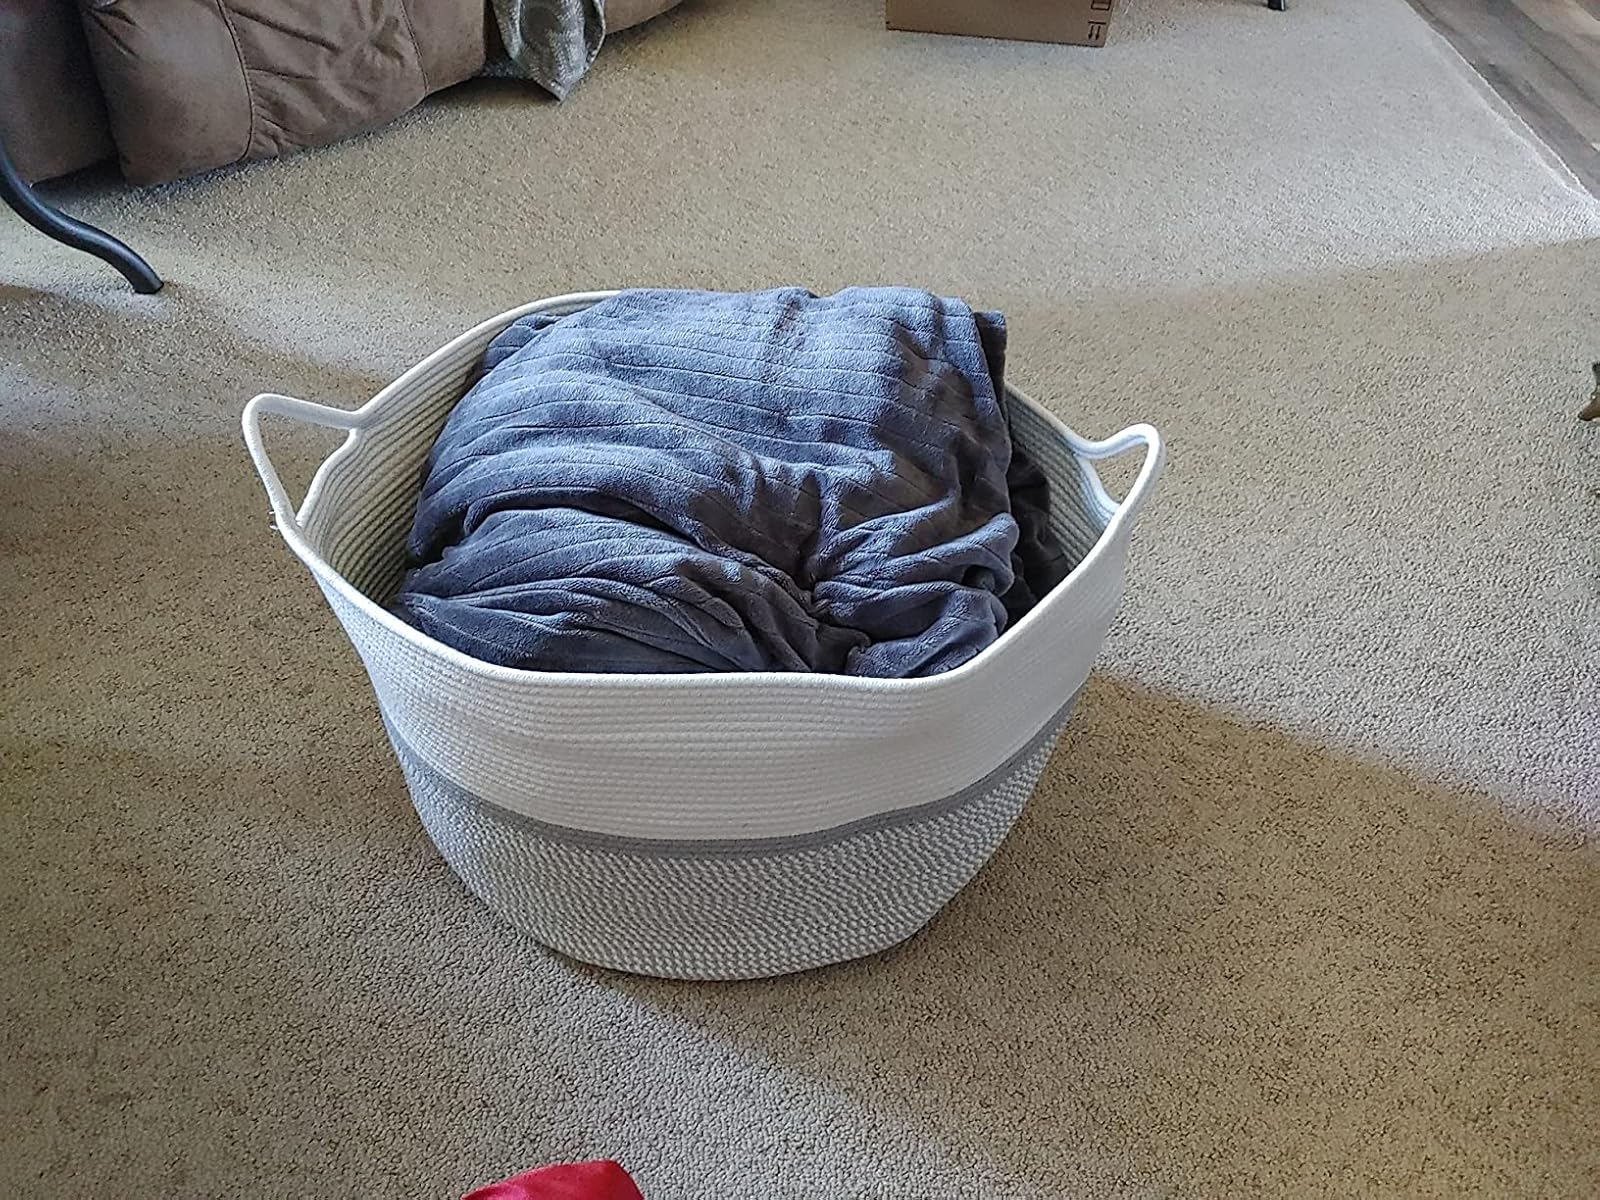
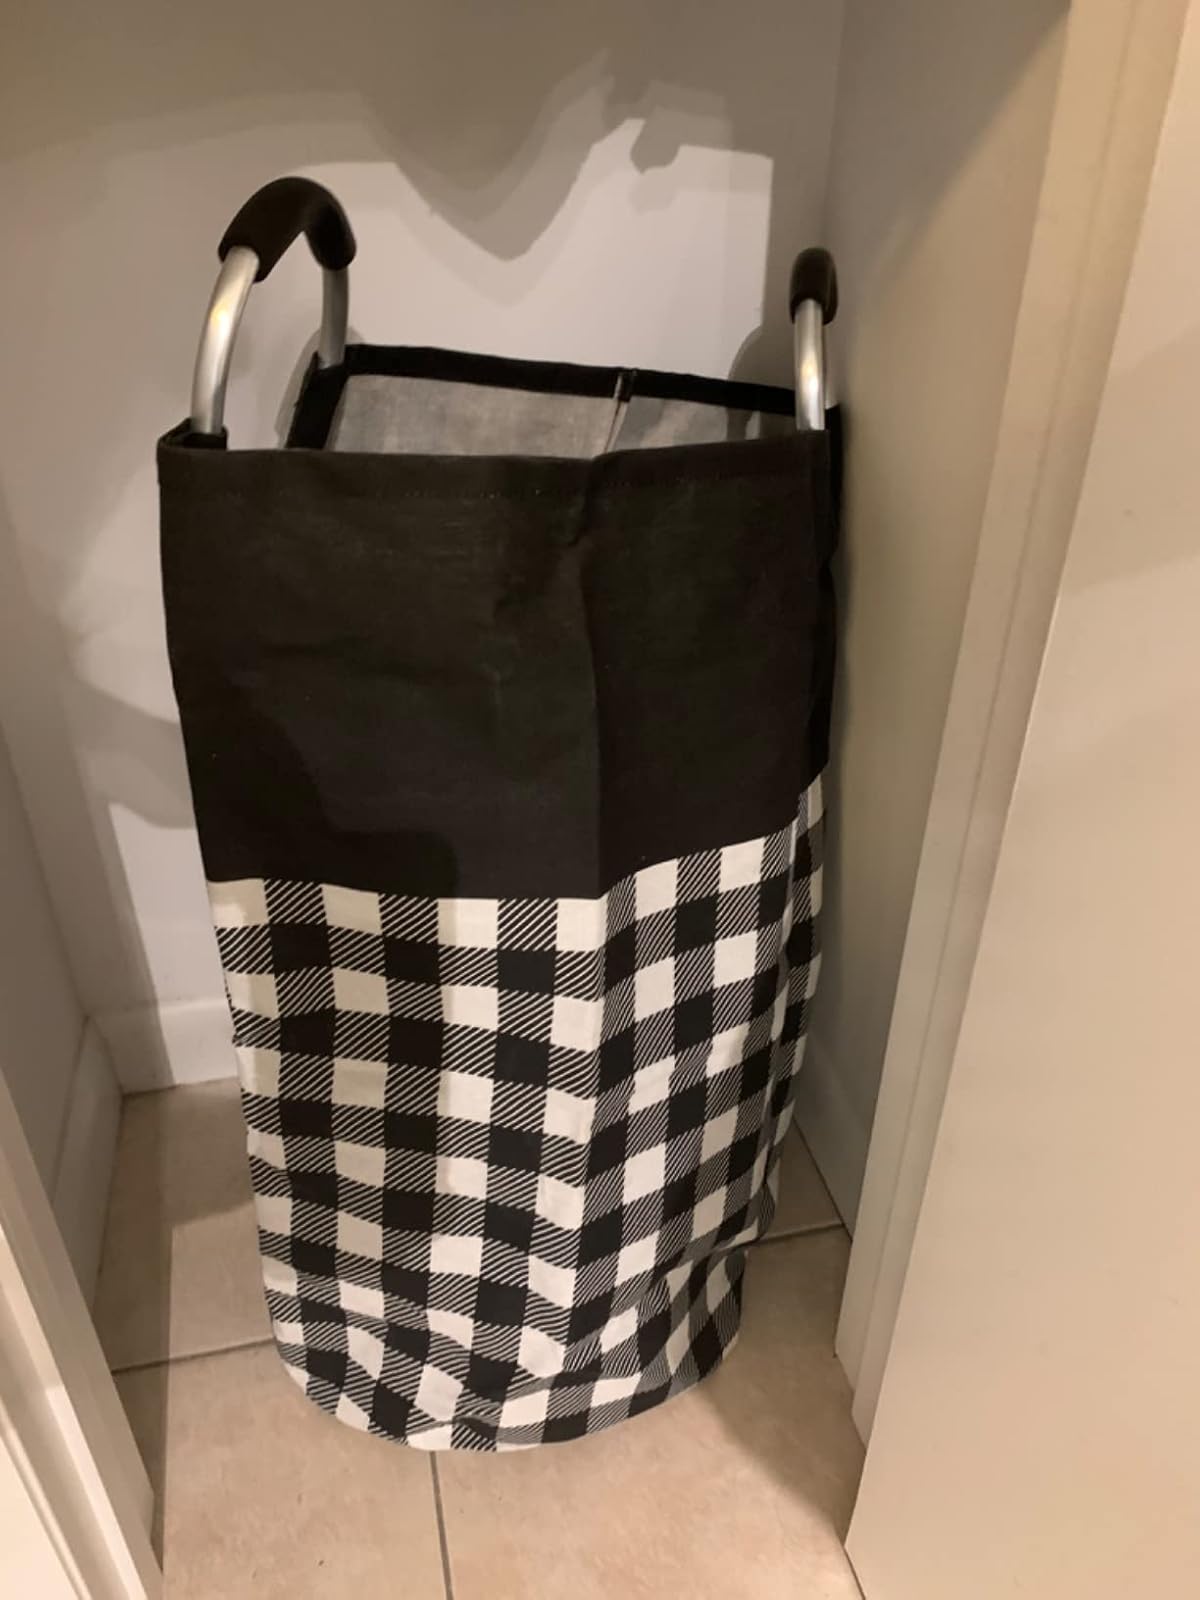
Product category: items_hamper
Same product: no